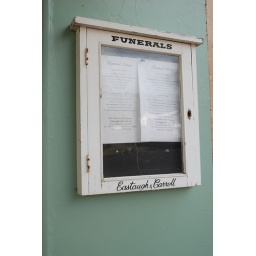
Noticeboard posted on wall of main street in Kandos.